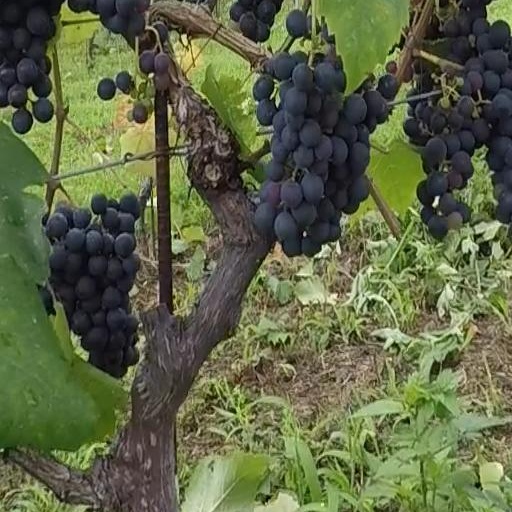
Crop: grape